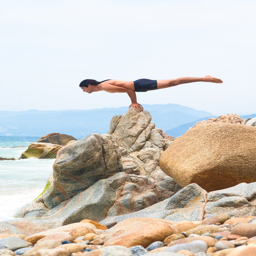
extreme yoga on the beach